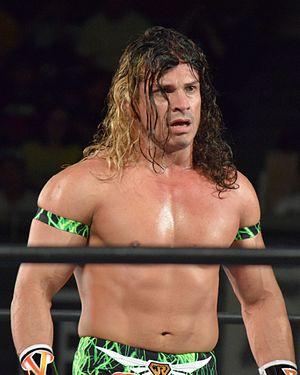
Ramón Ibarra Rivera, né le 26 janvier 1981 à Monclova dans le Coahuila, est un Luchador mexicain ou lutteur professionnel travaillant sous le nom de ring Volador Jr. au sein du Consejo Mundial de Lucha Libre. Il est le fils de Volador/Super Parka et le cousin de La Parka.